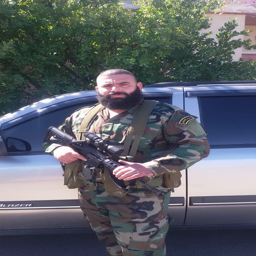
a soldier at the front .